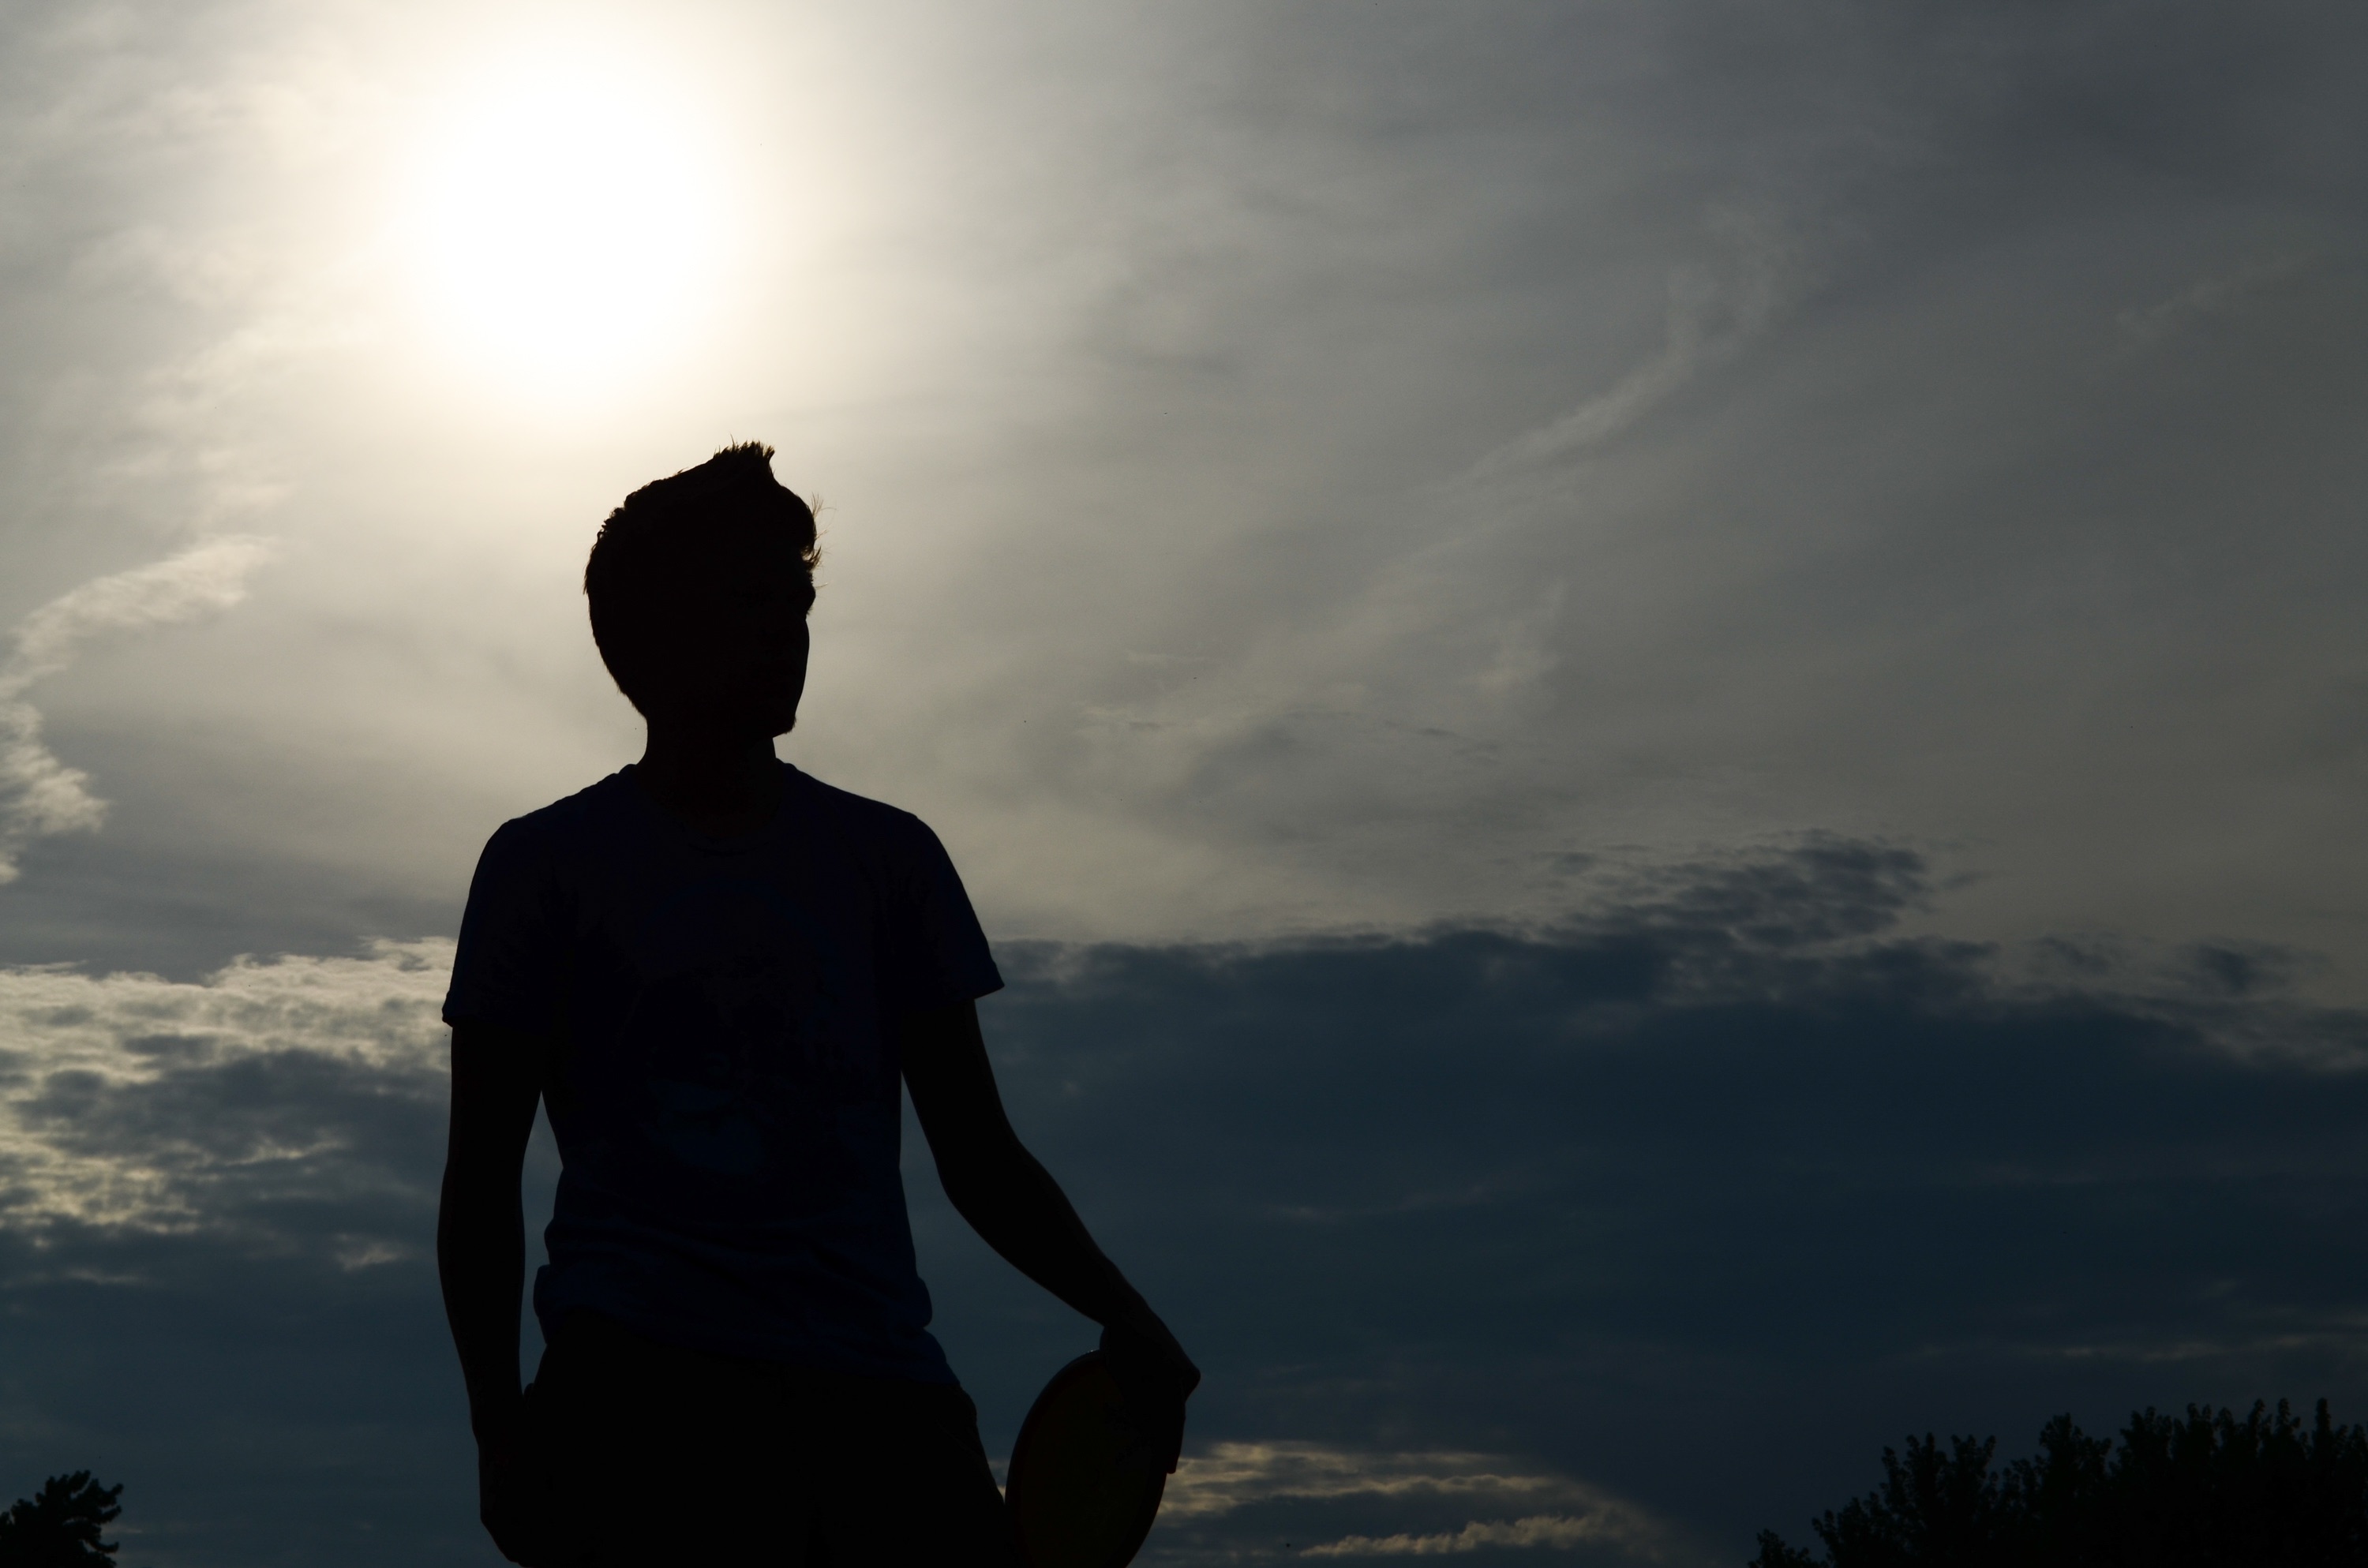
sea, horizon, silhouette, cloud, sky, sunrise, sunset, sunlight, morning, dawn, dusk, evening, darkness, atmospheric phenomenon